Worthington George Smith

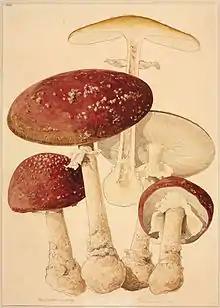

Smith worked for the architect Sir Horace Jones, becoming an expert draughtsman and a member of the Architectural Association. In 1855 he was diagnosed with a heart condition and he moved with his wife to Dunstable. Here he made excursions for studying botany and archaeology. In 1861, he left the profession (having been required to design drains for Sir Horace) and embarked on a second career as a freelance illustrator. He put his former experience to use by producing illustrations for "The Builder" (a journal still published today) and continued as a regular contributor for the next twenty years. He published extensively on the fungi producing illustrated books that were popular.